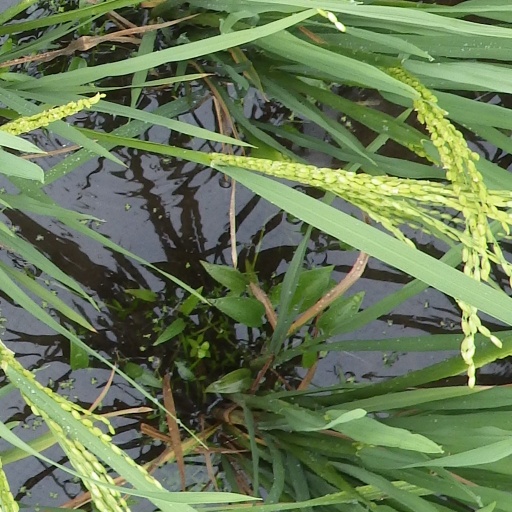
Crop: rice